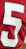
Number: 5